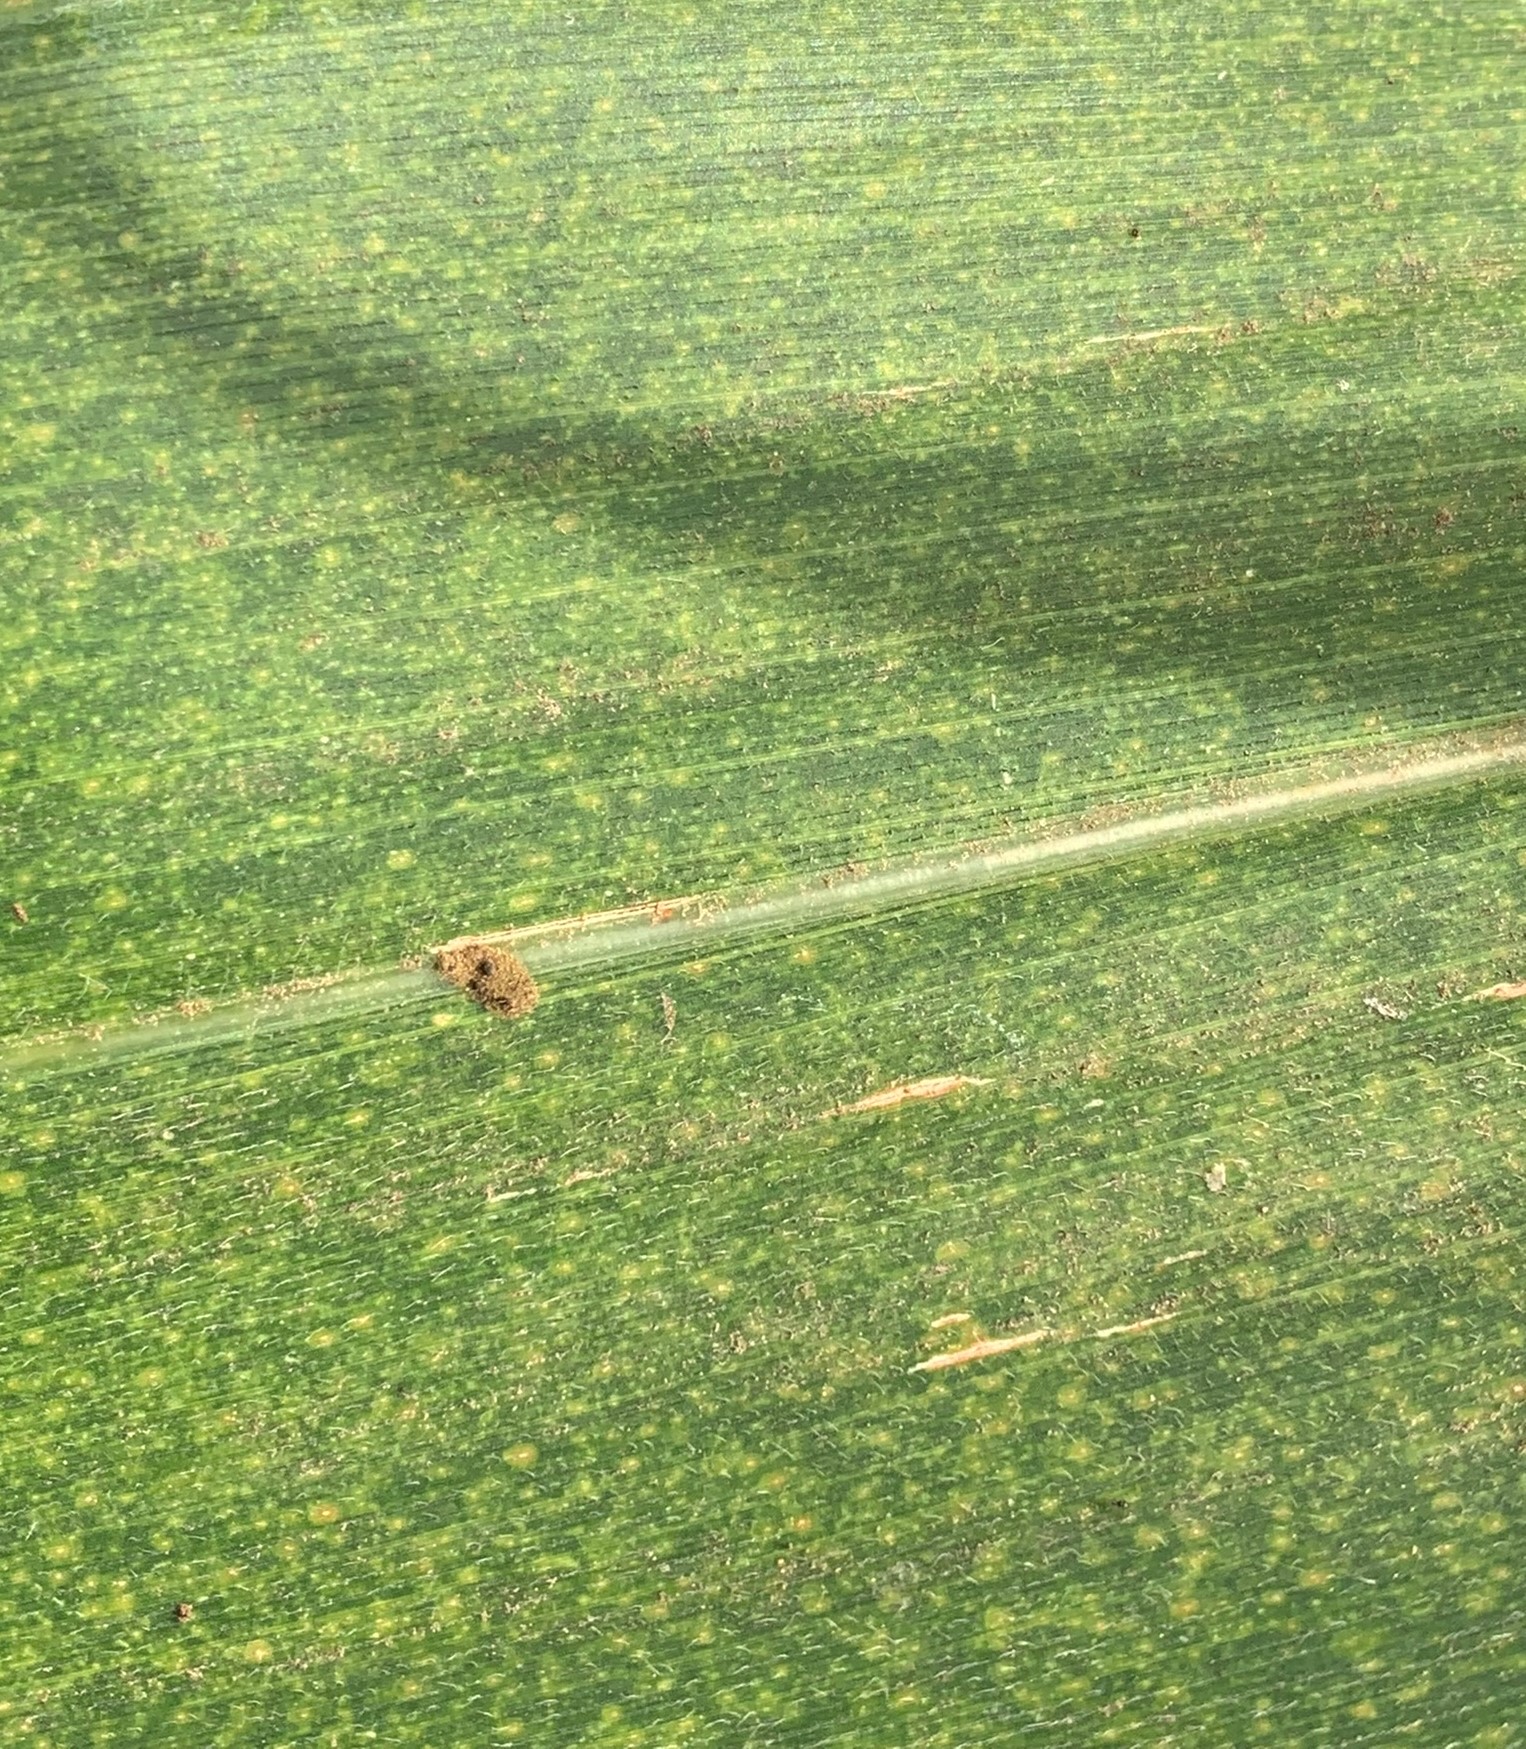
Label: MLN